All Nighter (bus service)

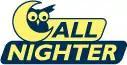
All-Nighter, with black and yellow owl and moon crescent mascot.

The All Nighter is a night bus service network in the San Francisco Bay Area, California. Portions of the service shadow the rapid transit and commuter rail services of BART and Caltrain, which are the major rail services between San Francisco, the East Bay, the Peninsula, and San Jose. Neither BART nor Caltrain operate owl service due to overnight track maintenance; the All Nighter network helps fill in this service gap. The slogan is, ""Now transit stays up as late as you do!""